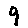
Label: 9